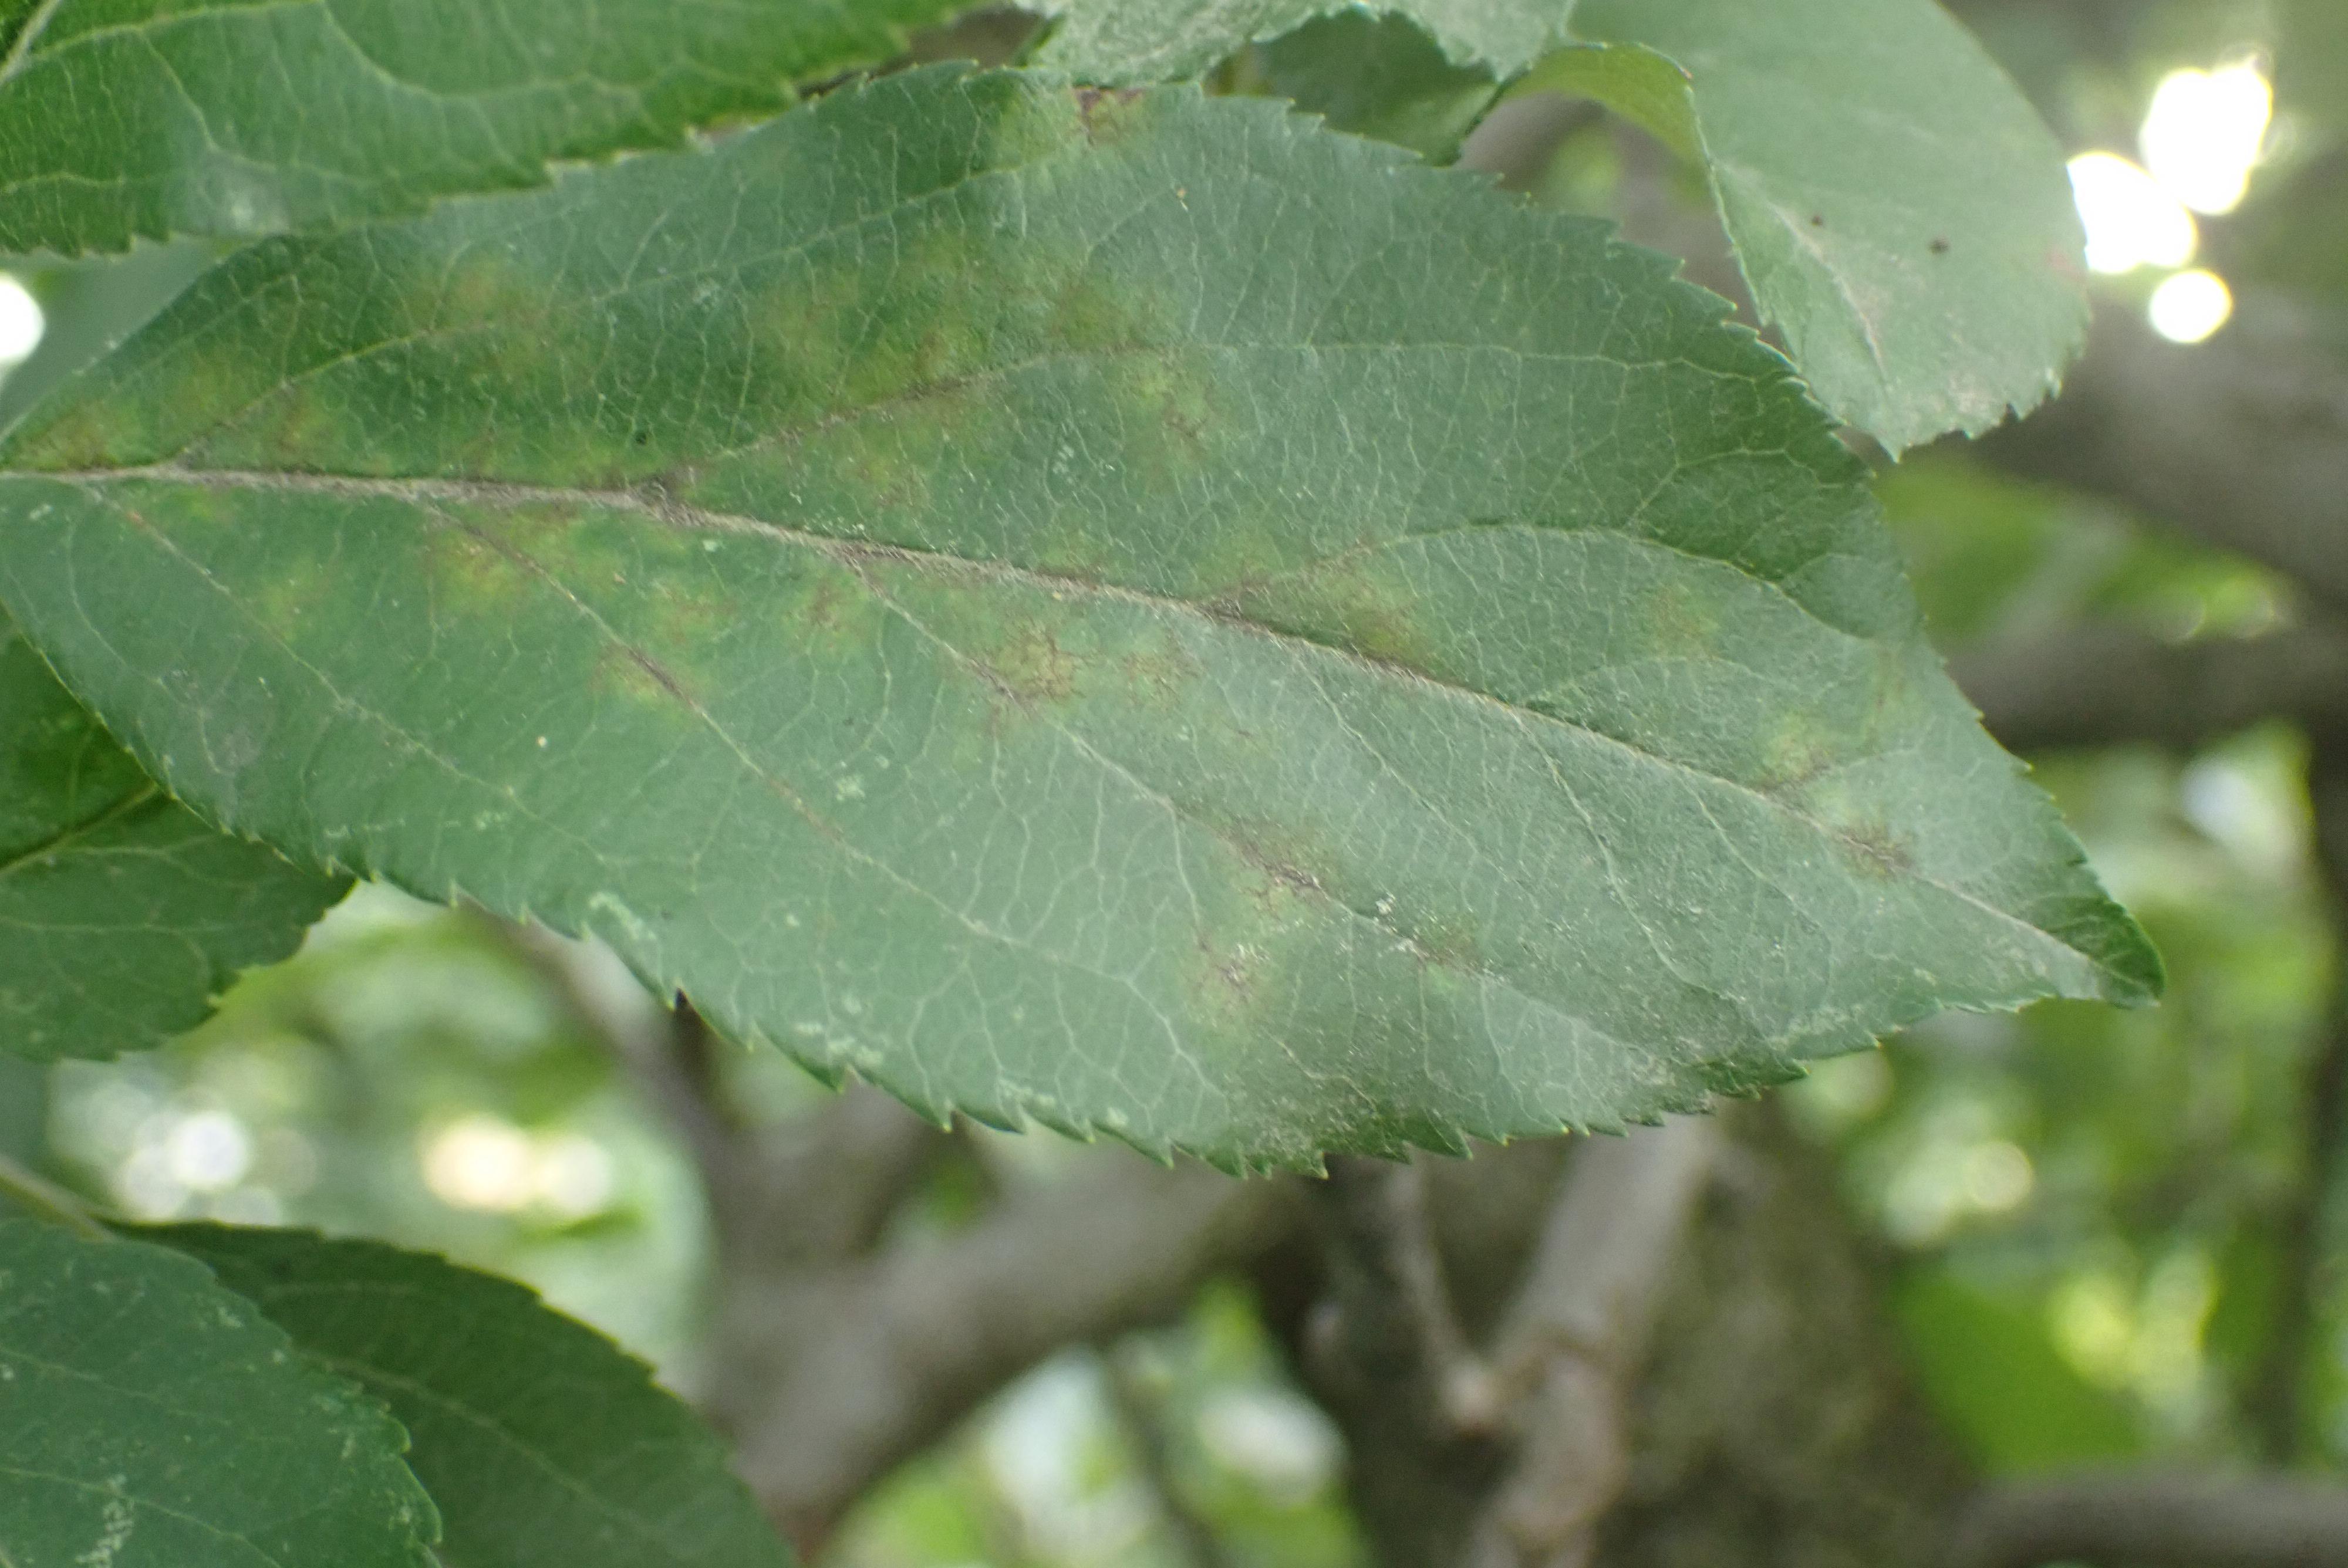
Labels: scab